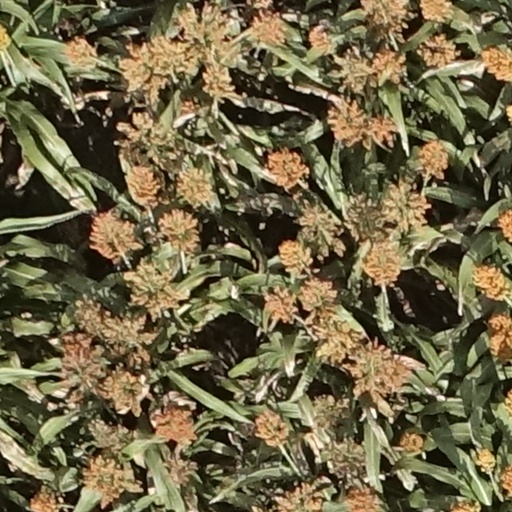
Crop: sorghum